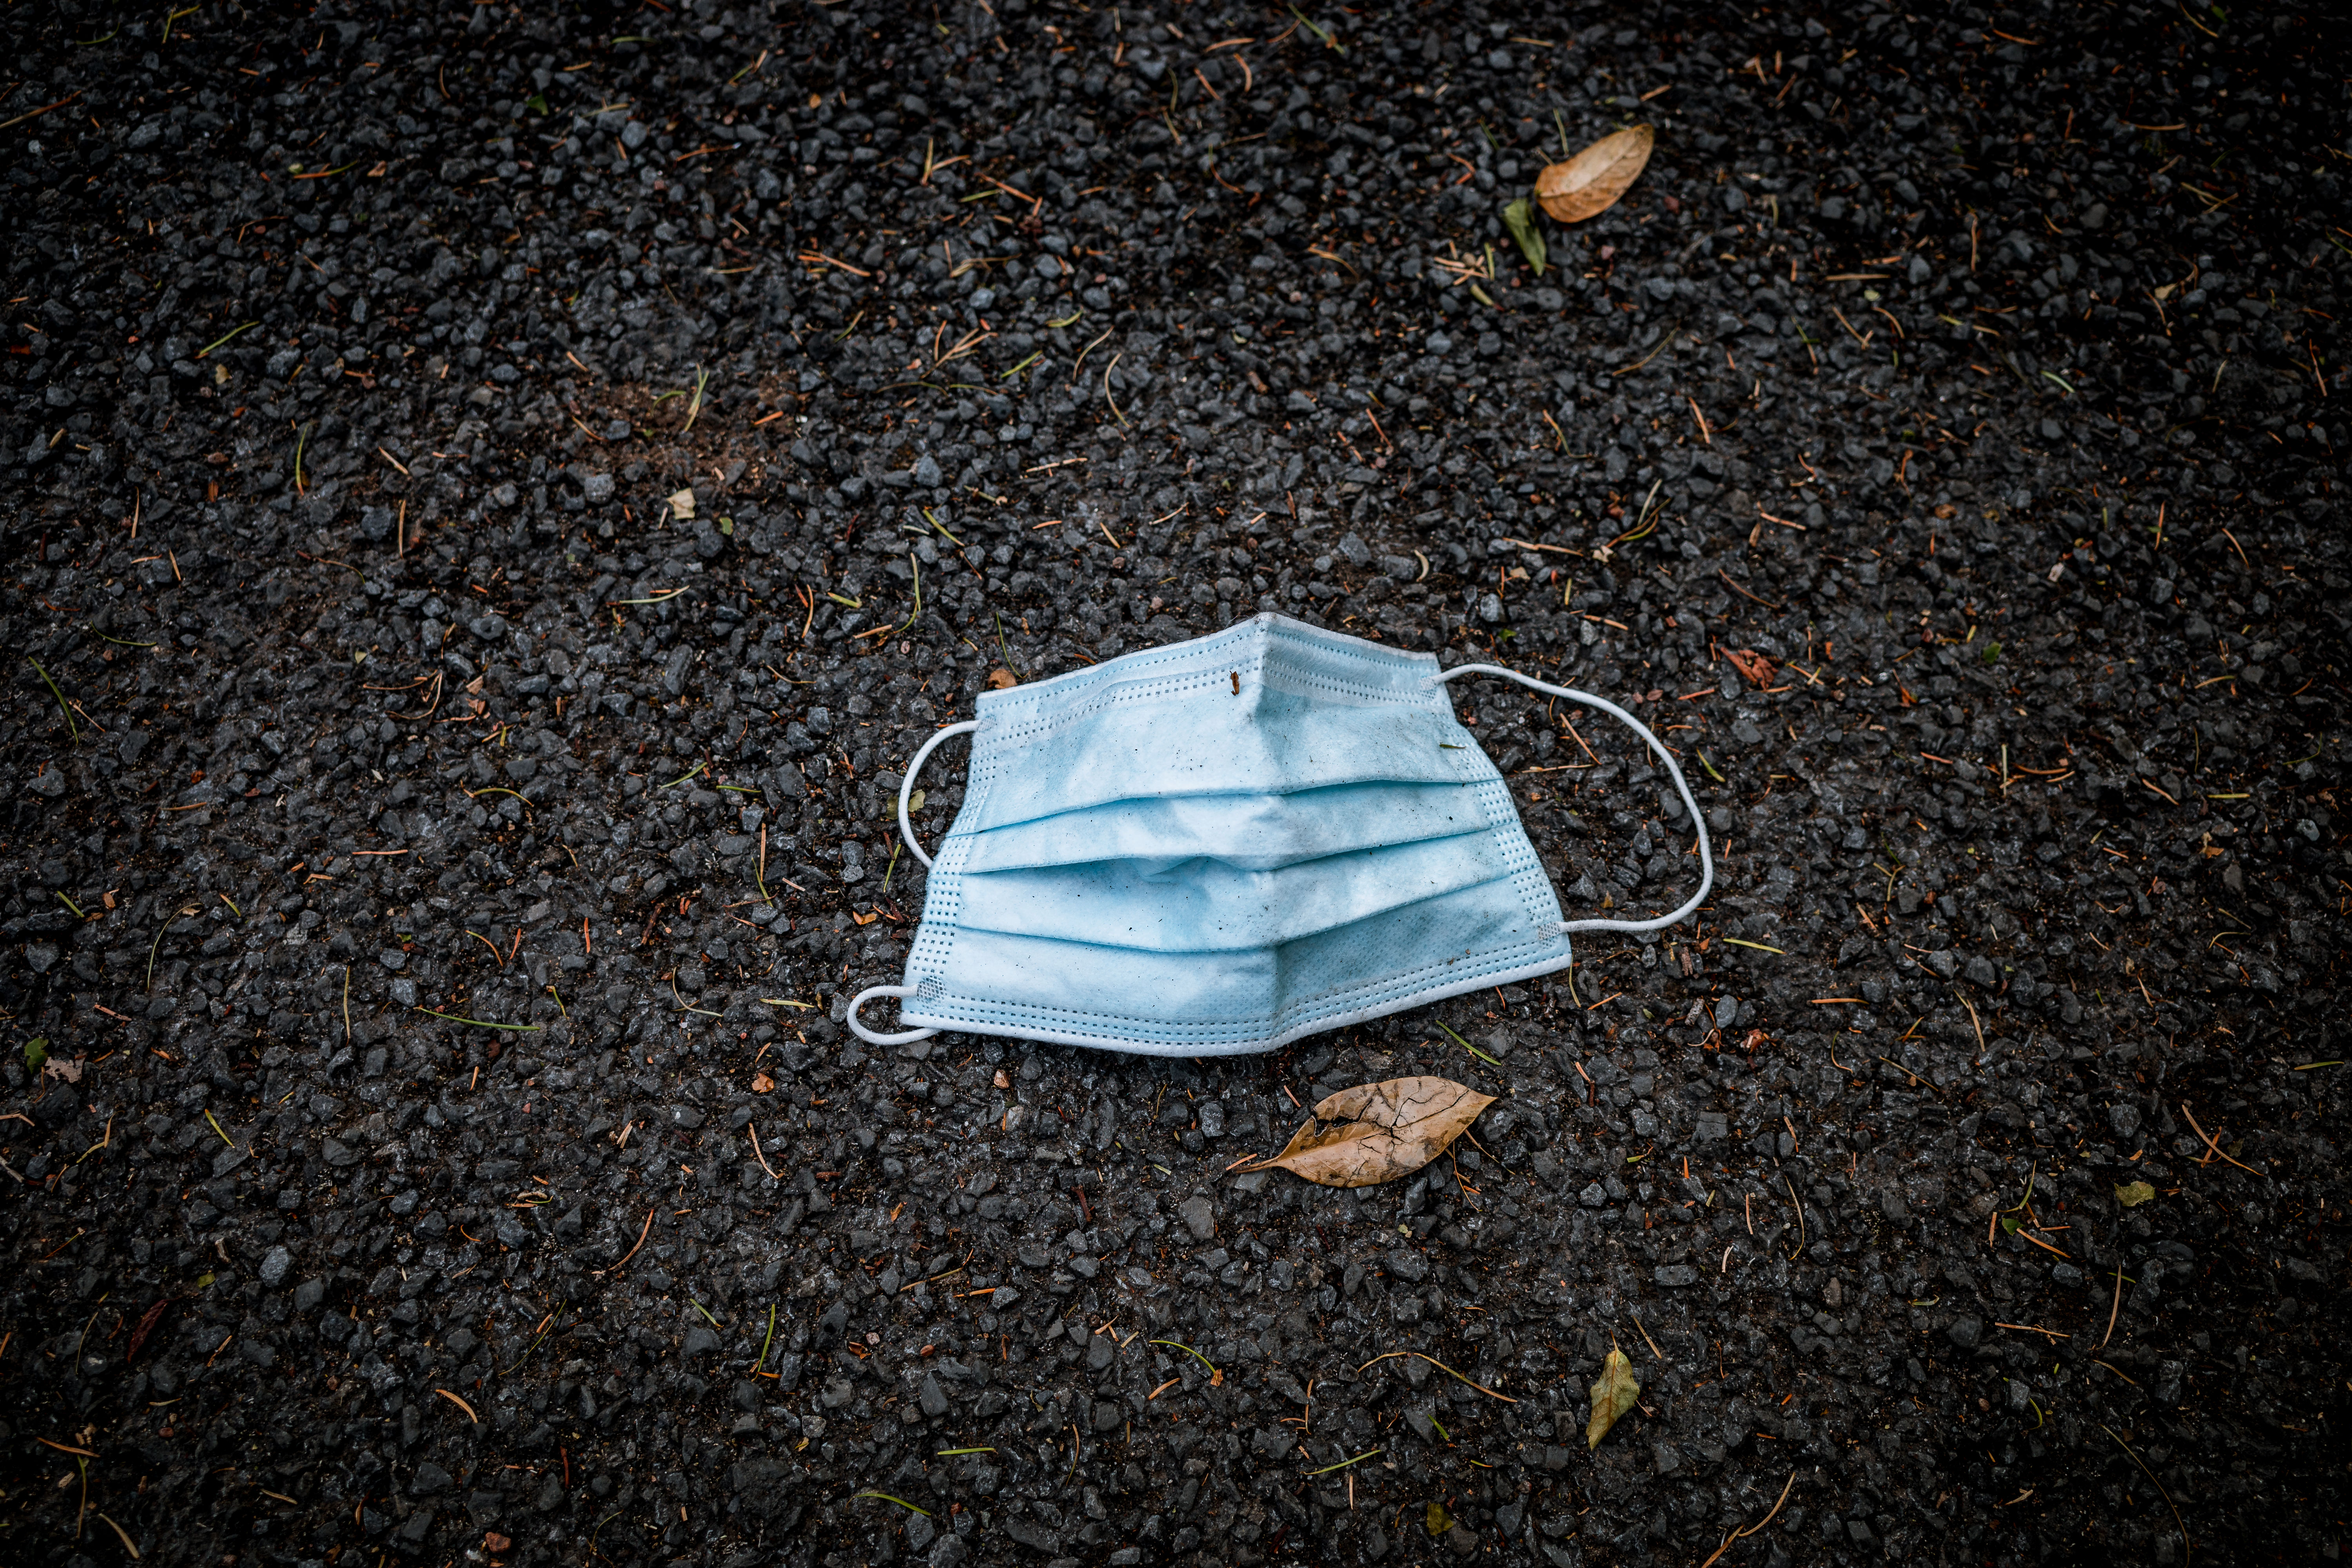
blue, green, road surface, asphalt, plastic bag, litter, waste, space, road